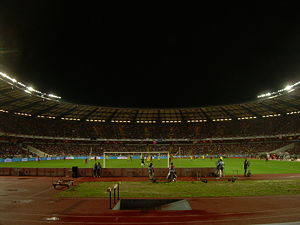
Académica Coimbra
Associação Académica de Coimbra – O.A.F. er en portugisisk fodboldklub fra byen Coimbra. Klubben spiller i den portugisiske LigaPro, og har hjemmebane på Estádio Cidade de Coimbra. Klubben blev grundlagt i 1876, hvilket gør den til en af de ældste sportsklubber i hele Portugal. Siden grundlæggelsen har holdet vundet en enkelt titel, nemlig den portugisiske pokalturnering i 1939.